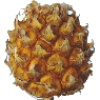
Label: pineapple_mini